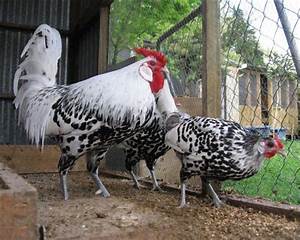
Label: chicken